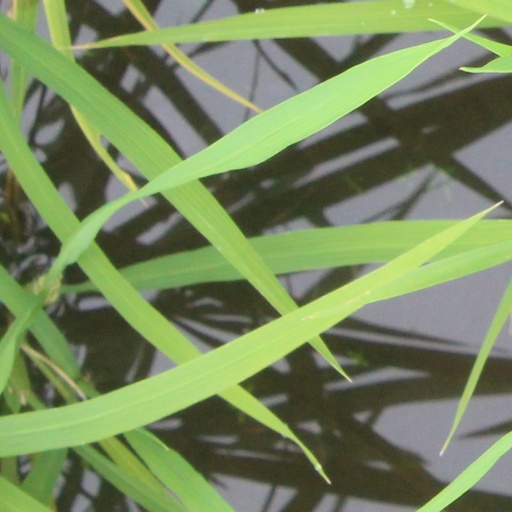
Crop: rice